Hussein Akil

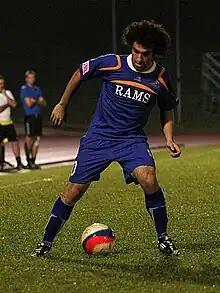
Akil for Woodlands Wellington in 2012

Hussein Ali Akil (born 3 May 1990) is a former footballer who played as a midfielder. Born in Australia, Akil played for the Lebanon national under-23 team.